Alliance of International Doctors

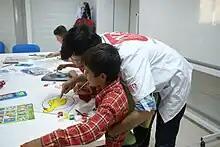
AID volunteer in Syria doing psychological support activities with a child

AID conducts psychological support programs to help the victims of natural disasters and wars as well as orphans and their families cope with the trauma and the loss they had experienced, and to reduce the negative impacts of these experiences on them. AID is providing psychosocial support to Syrian refugee women and children in Istanbul including psychotherapy since 2014.